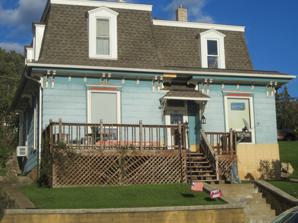
Building: Frederick Laue Jr. House
Country: United States of America
Year built: 1896
Historic house in Wisconsin, United States United States historic place Frederick Laue Jr. House U.S. National Register of Historic Places Show map of Wisconsin Show map of the United States Location 1109 S. Main St., Alma, Wisconsin Coordinates 44°18′46″N 91°54′38″W / 44.31278°N 91.91056°W / 44.31278; -91.91056 Area 0.1 acres (0.040 ha) Built 1896 Built by Walser, Ulrich & Anton Architectural style Second Empire MPS Alma MRA NRHP reference No. 82000634 Added to NRHP May 13, 1982 The Frederick Laue Jr. House (also known as the Patrick Noll Residence ) is a historic house located at 1109 South Main Street in Alma, Wisconsin . Description and history Constructed in 1896, it was originally the home of Frederick Laue Jr., son and partner of local lumber baron Frederick Laue Sr. Frederick Laue Jr. served as mayor of Alma during World War I . It is the only Second Empire style house in the city, making it especially unique. It was built by local builders Ulrich & Anton Walser . A structure that served as a summer kitchen and as servants quarters is a second contributing building on the property. It was listed on the National Register of Historic Places on May 13, 1982. See also Frederick Laue House , NRHP-listed, next door at 1111 S. Main St. References